War of the Goldsmith's Daughter

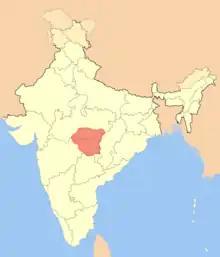

After the war of 1398, Firuz Shah relocated to Kherla, where he had encountered a revolt prior to the conflict. The local ruler of Mahur surrendered to him, having previously aligned with Narsingh Rai, the Rajput leader of the rebellion. From there, Firuz dispatched a letter to Narsingh demanding tribute, but Narsingh adamantly refused, prompting a battle between them. Firuz then moved to Ellichpur, where the decisive battle took place, resulting in the death of prominent Bahmani amirs such as Shuja‘at Khan, Bahadur Khan, Dilawar Khan, and Rustam Khan. Firuz himself took to the battlefield to lead his forces.